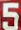
Number: 5